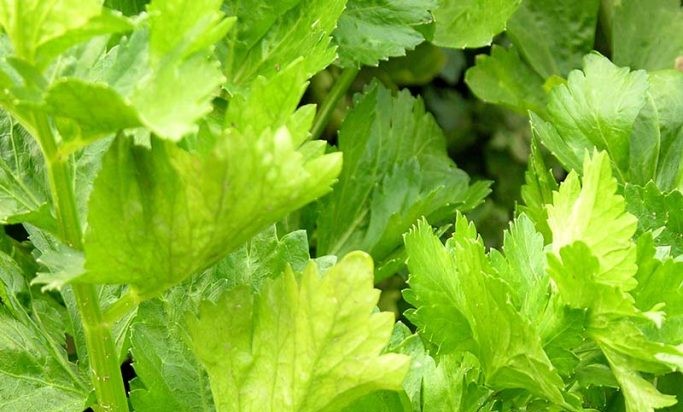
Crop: unknown
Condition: celery